Cosmos

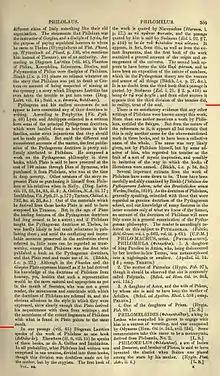
Excerpt from Philolaus Pythagoras book (Charles Peter Mason, 1870)

In September 2023, astrophysicists questioned the overall current view of the universe, in the form of the Standard Model of Cosmology, based on the latest James Webb Space Telescope studies.